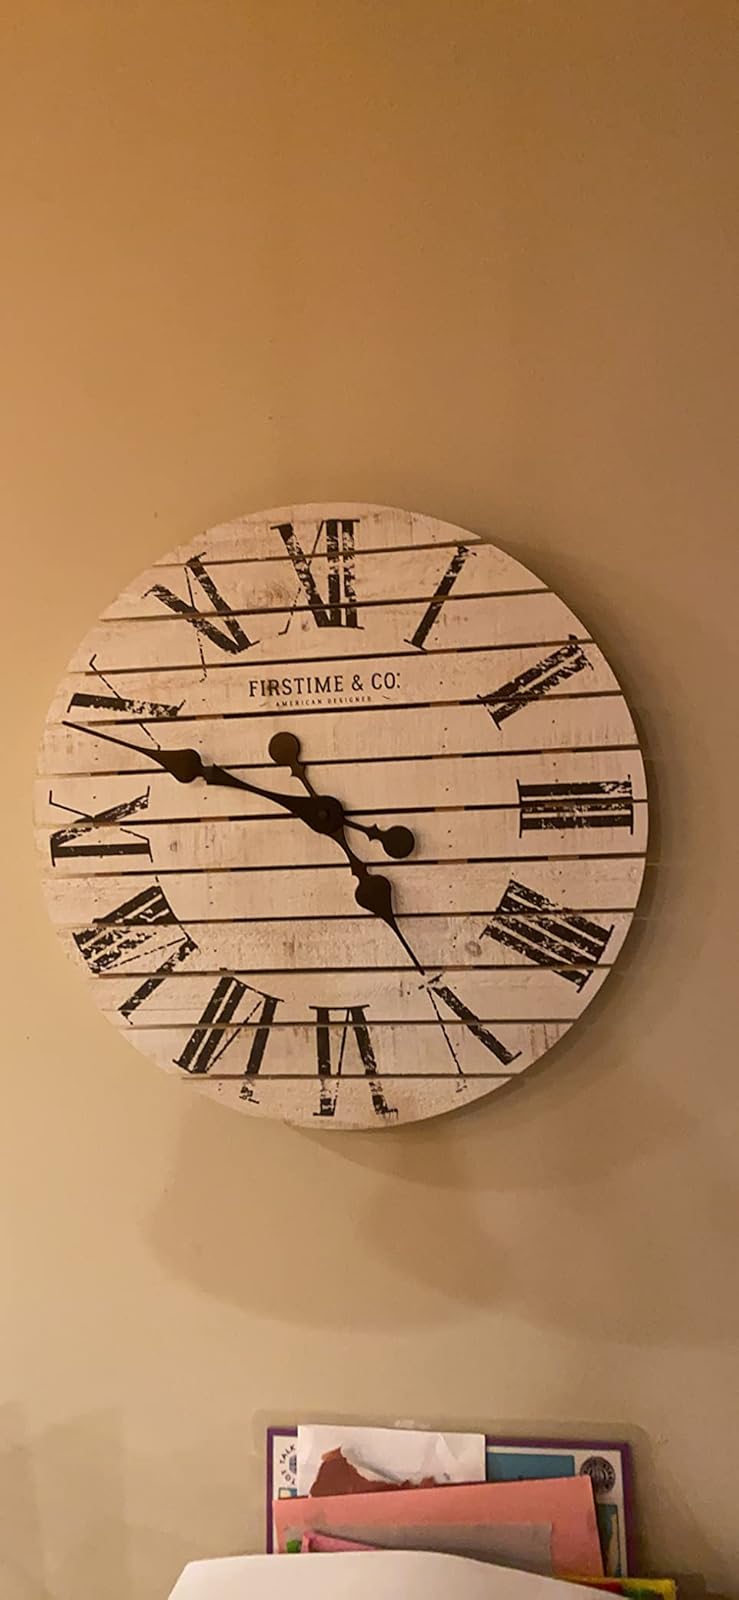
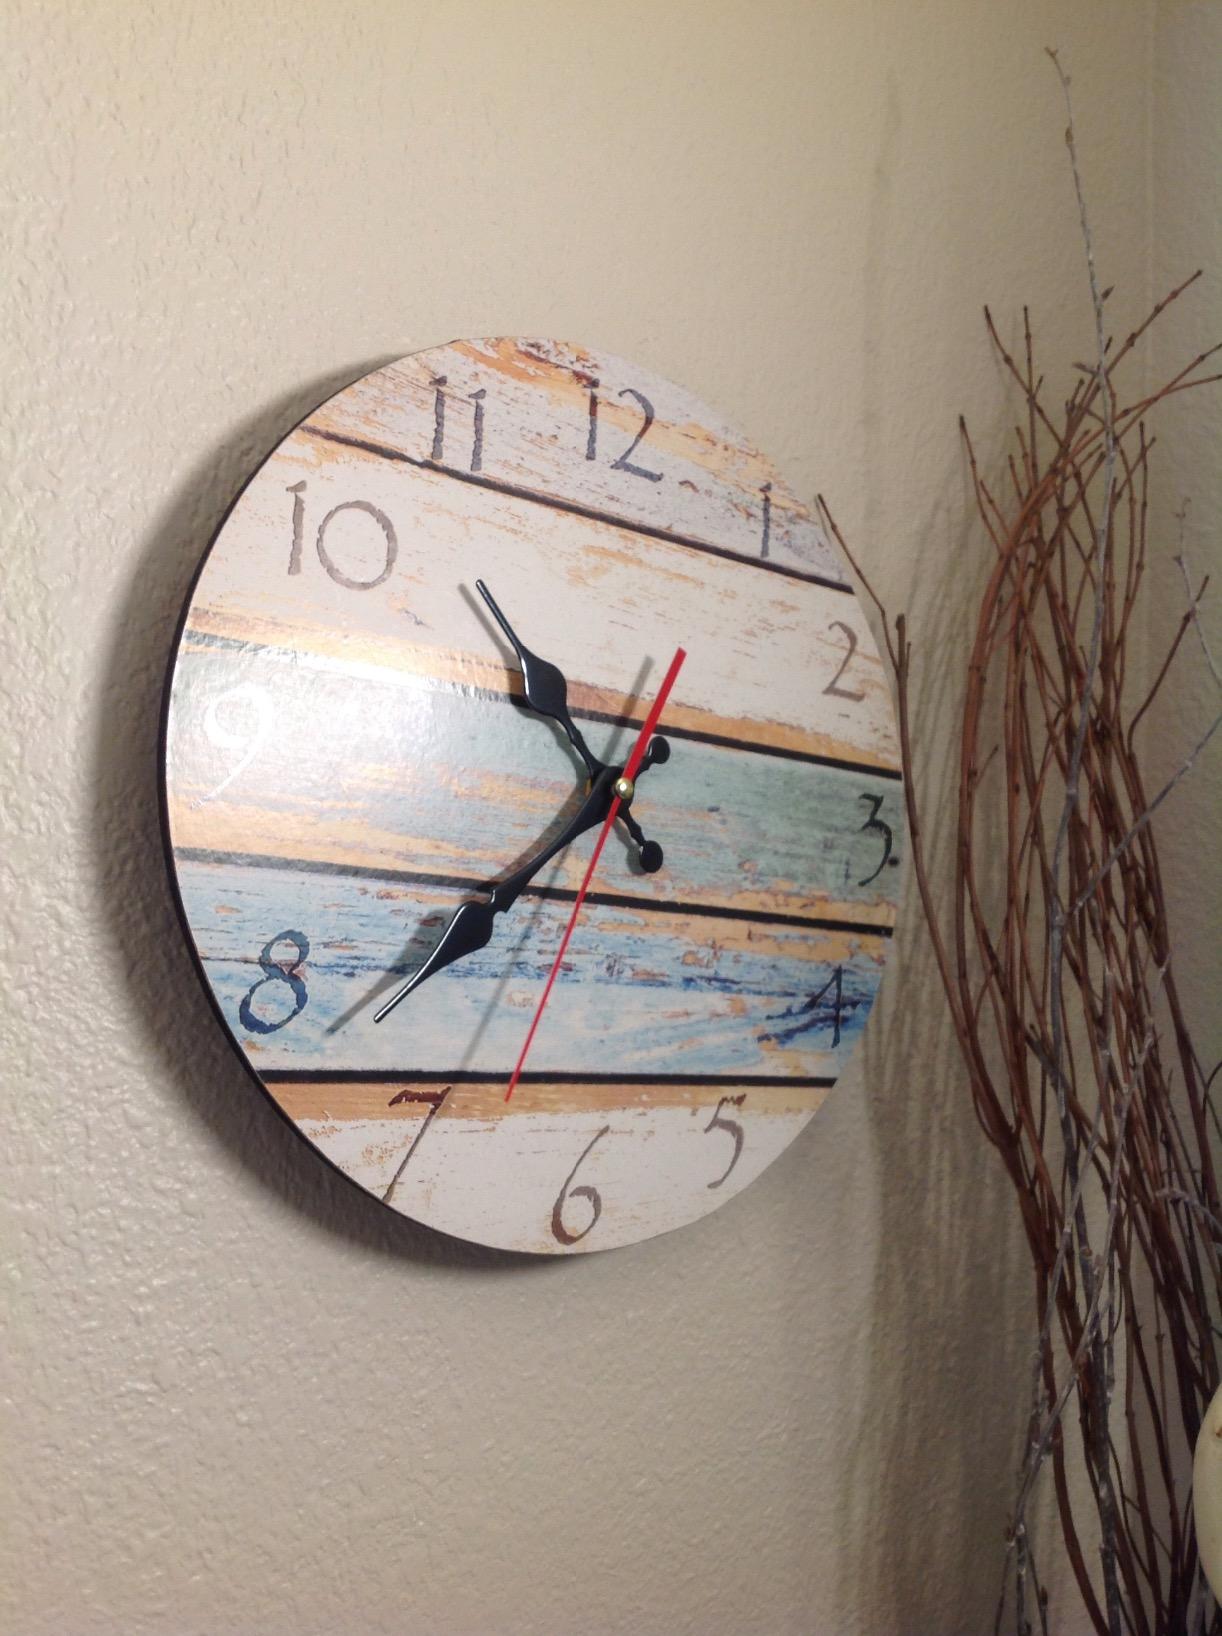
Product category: clock
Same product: no